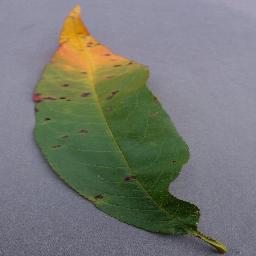
Label: Peach___Bacterial_spot